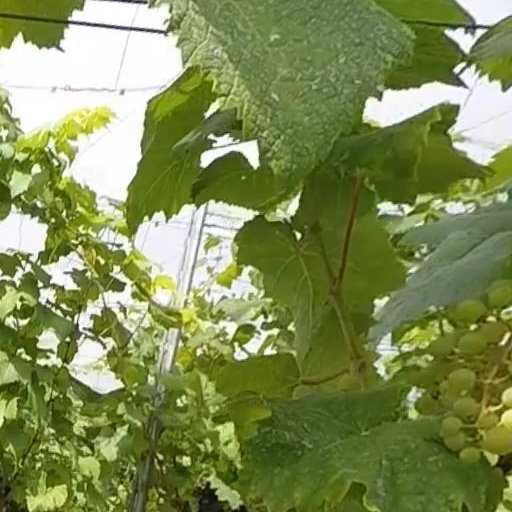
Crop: grape